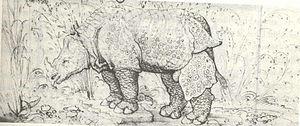
Le Rhinocéros de Dürer est une gravure sur bois d’Albrecht Dürer datée de 1515. L’image est fondée sur une description écrite et un bref croquis par un artiste inconnu d’un rhinocéros indien débarqué à Lisbonne plus tôt dans l’année. Dürer n’a jamais observé ce rhinocéros qui était le premier individu vivant vu en Europe depuis l’époque romaine. Vers la fin de 1515, le roi de Portugal, Manuel Iᵉʳ, envoya l’animal en cadeau au pape Léon X, mais il mourut dans un naufrage au large des côtes italiennes au début de 1516. Un rhinocéros vivant ne sera revu en Europe qu’à l'arrivée d'un second spécimen indien à Lisbonne en 1577.